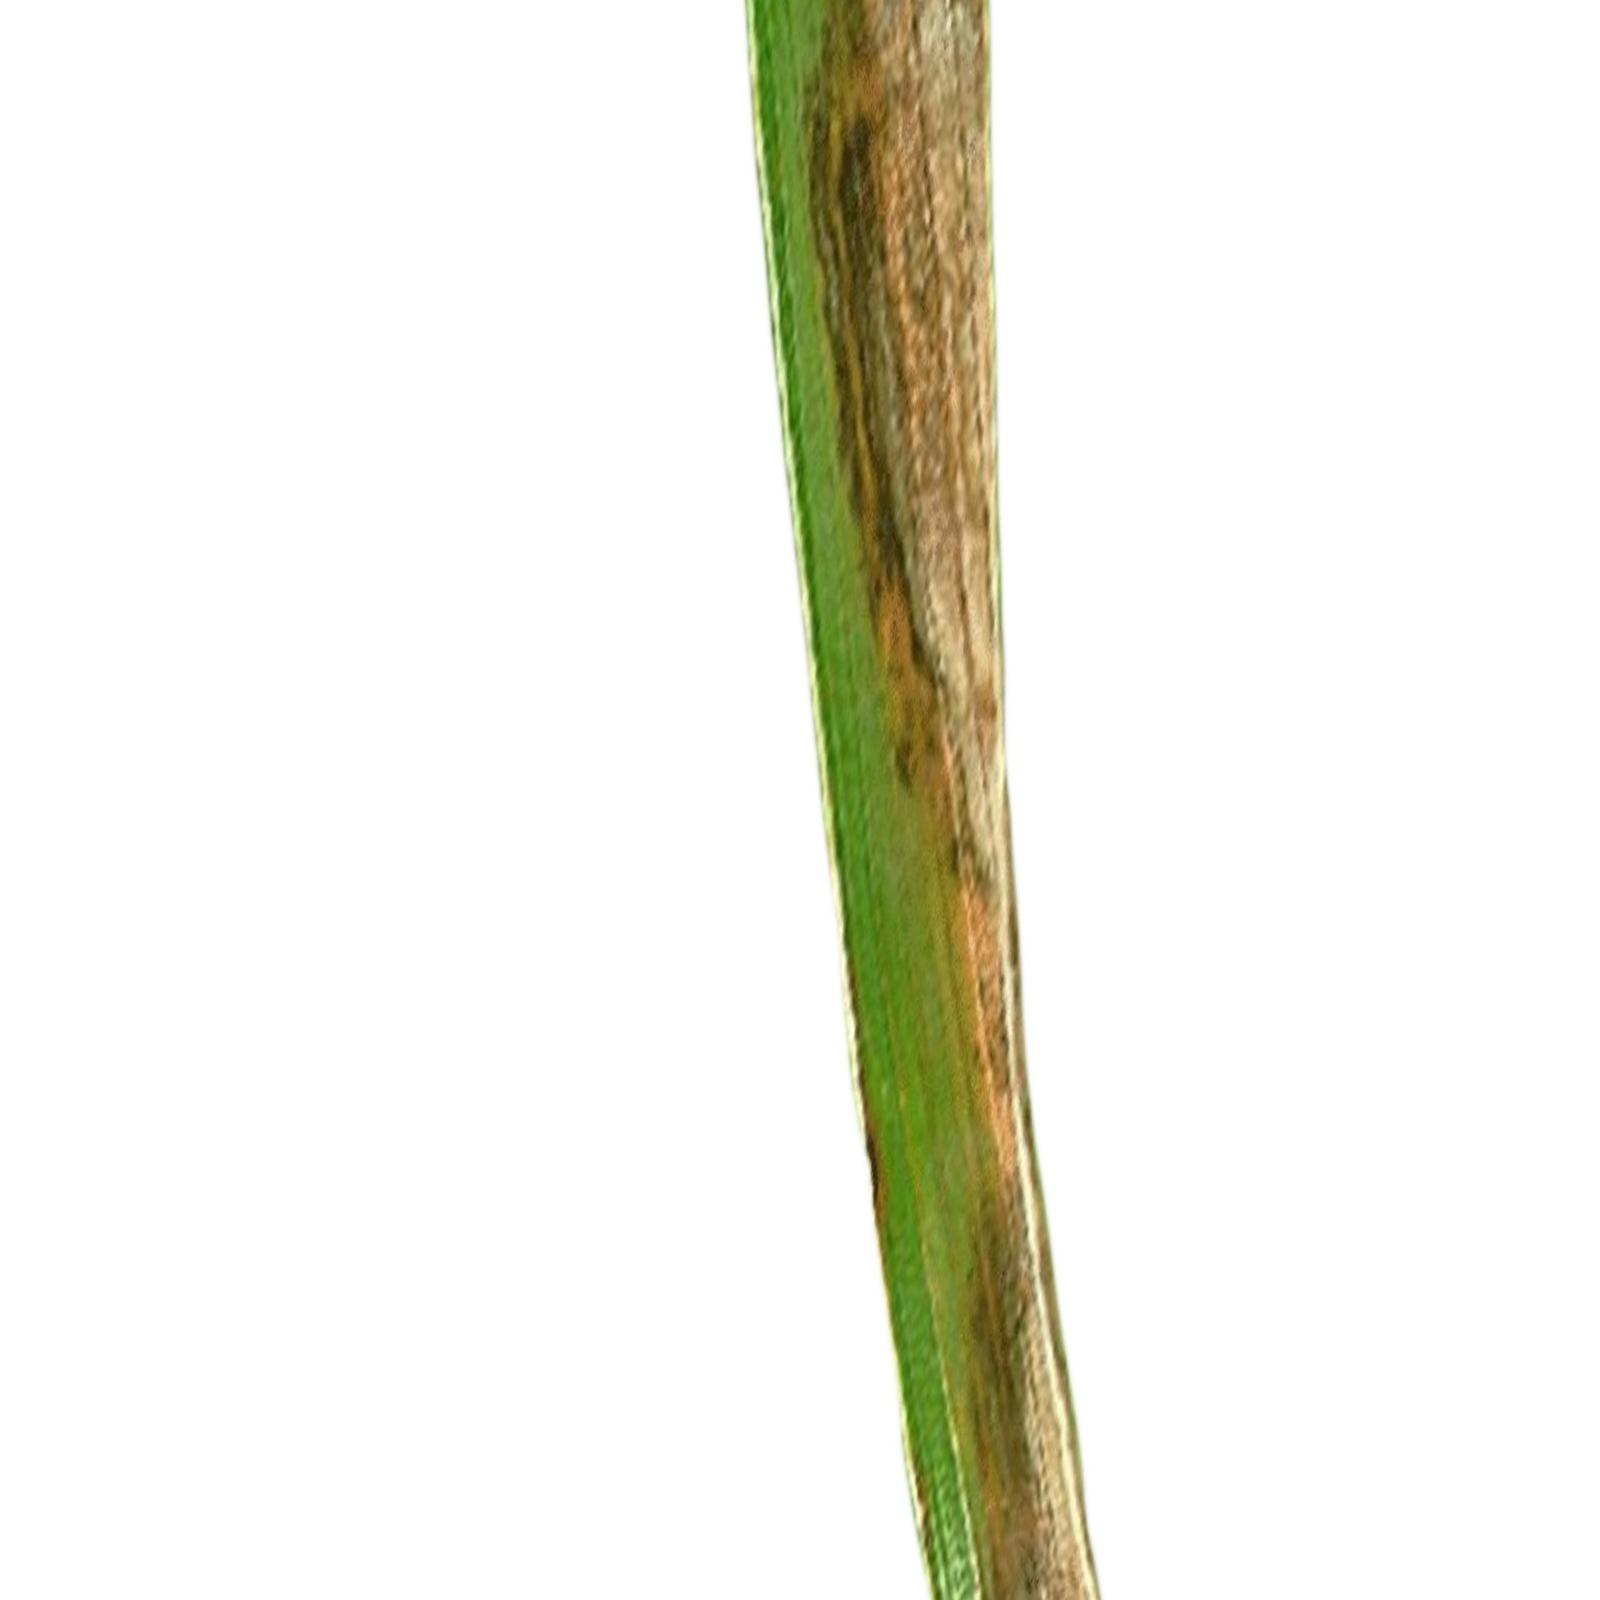
Nhãn: Bệnh Cháy lá ( Leaf scald )